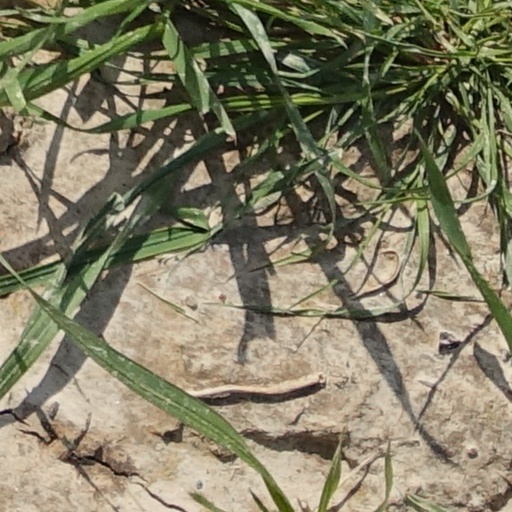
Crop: wheat